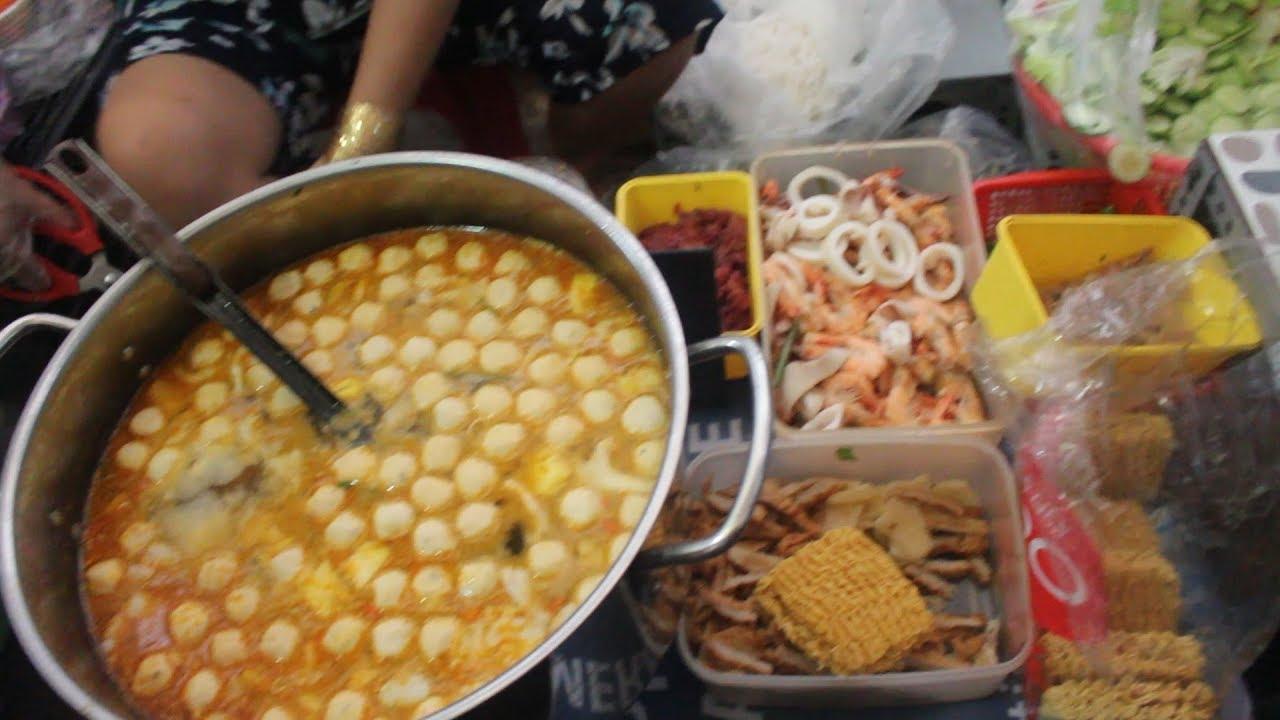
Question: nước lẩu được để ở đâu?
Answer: ở trong cái nồi bên trái